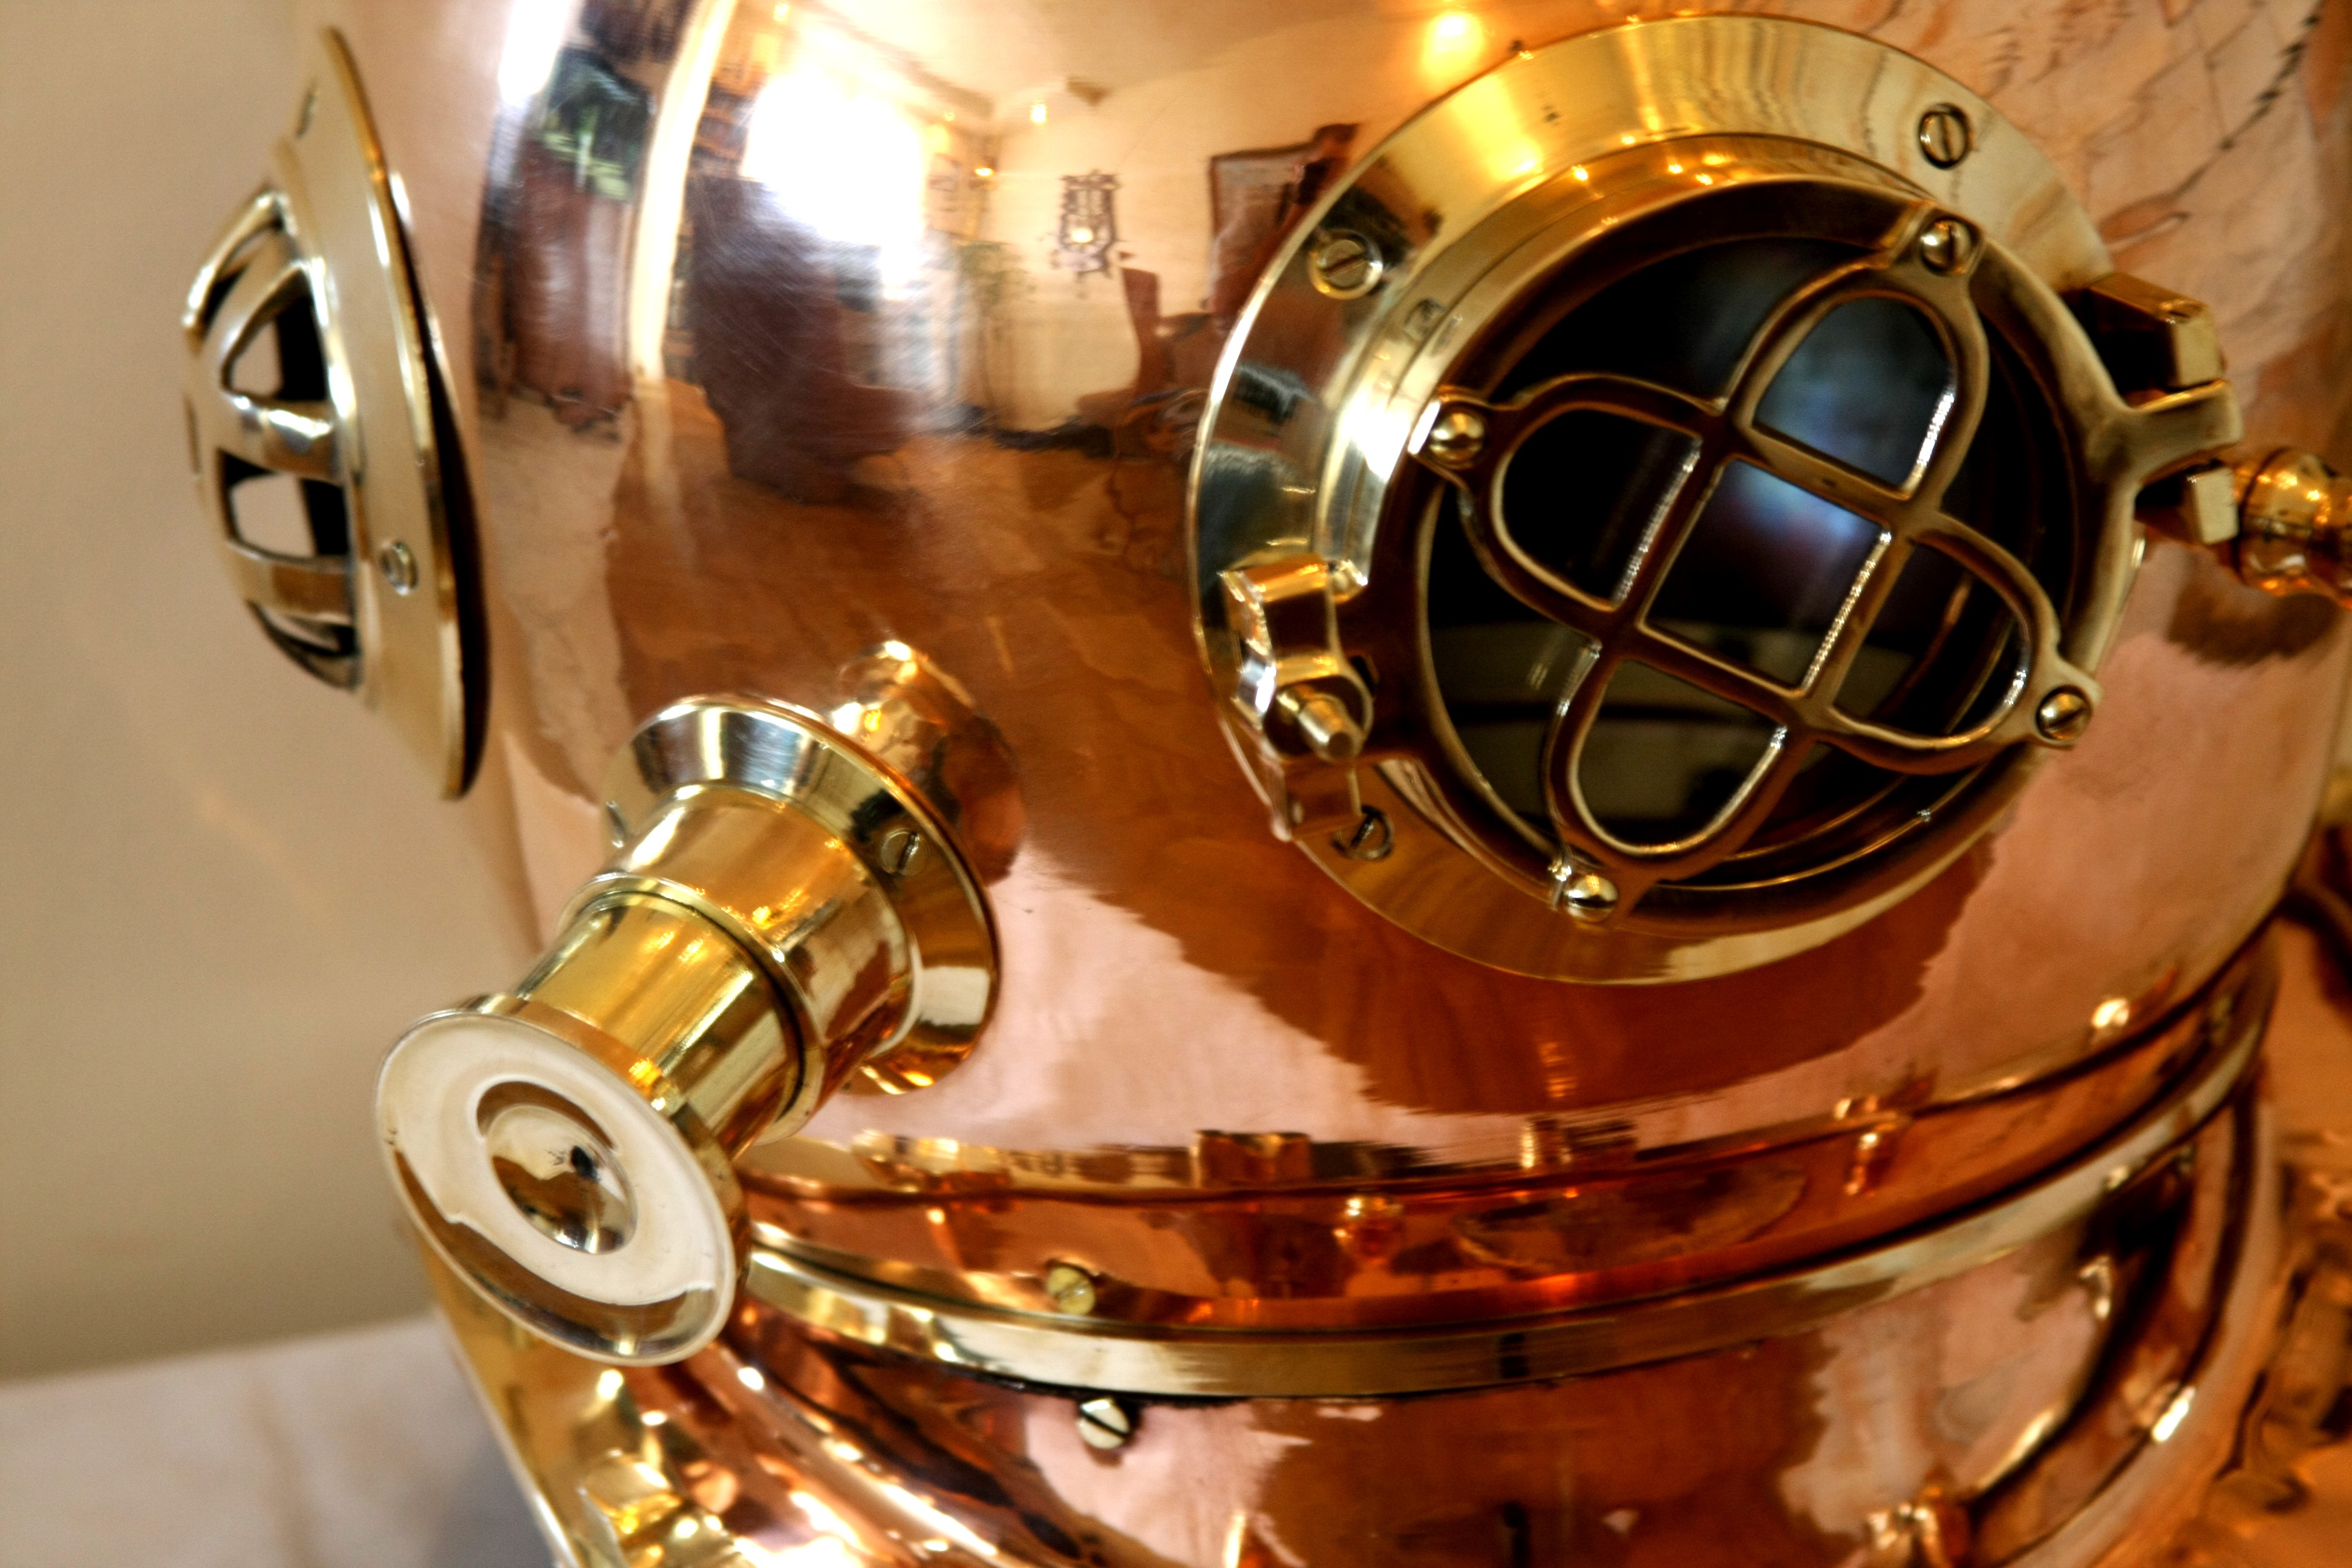
wheel, drum, musical instrument, drums, tuba, skin head percussion instrument, aircraft engine, sousaphone, snare drum, brass diving helmet, mark v, gift for the diver, maritime decoration, history of diving